The Eternal Three

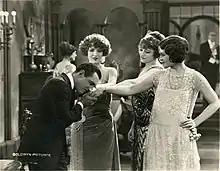
Film still

The Eternal Three is a 1923 American silent drama film produced and distributed by Goldwyn Pictures. It was directed by Marshall Neilan and Frank Urson. Hobart Bosworth, Claire Windsor, and Bessie Love star.